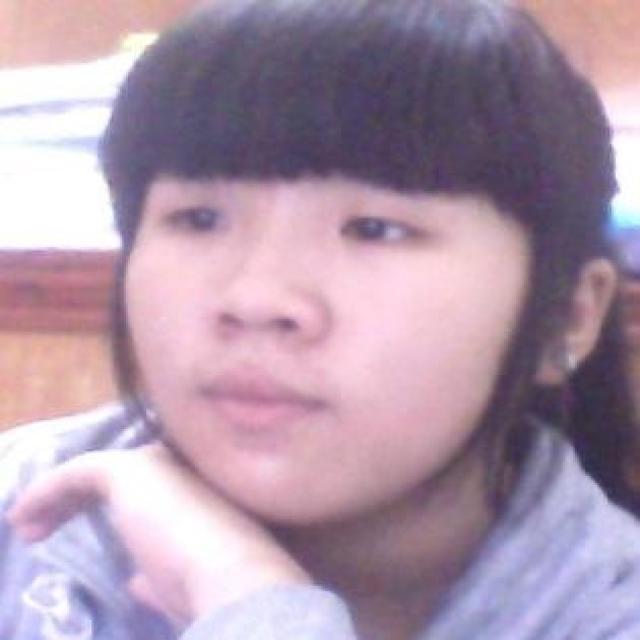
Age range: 21-44